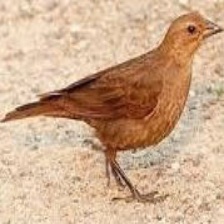
Species: BROWN HEADED COWBIRD
Scientific name: MOLOTHRUS ATER